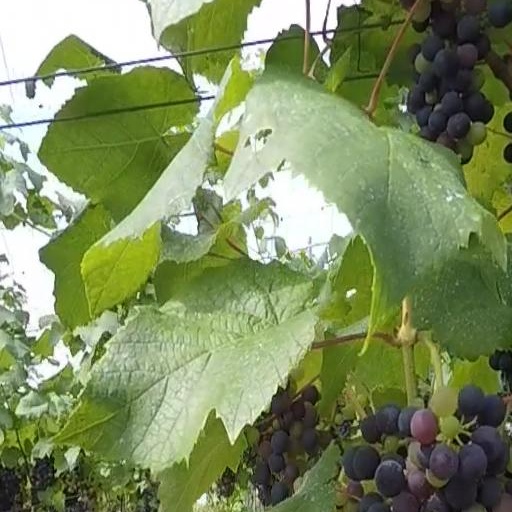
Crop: grape